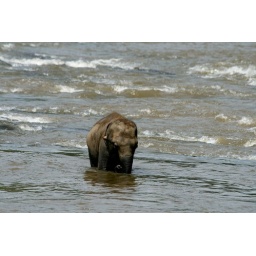
Baby elephant solitary in the river